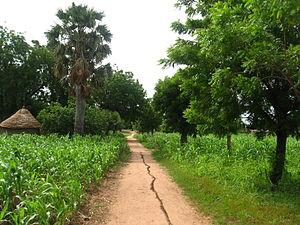
Chemin dans le village de Broui, dans l'extrème nord du Cameroun.
Le Cameroun, en forme longue la république du Cameroun, est un pays d'Afrique centrale, situé entre le Nigéria au nord-nord-ouest, le Tchad au nord-nord-est, la République centrafricaine à l'est, la république du Congo au sud-est, le Gabon au sud, la Guinée équatoriale au sud-ouest et le golfe de Guinée au sud-ouest. Les langues officielles sont le français et l'anglais pour un pays qui compte une multitude de langues locales.
Brouwi est une localité du Cameroun située dans la commune de Moutourwa, le département du Mayo-Kani et la Région de l'Extrême-Nord, au pied des monts Mandara, à proximité de la frontière avec le Tchad.